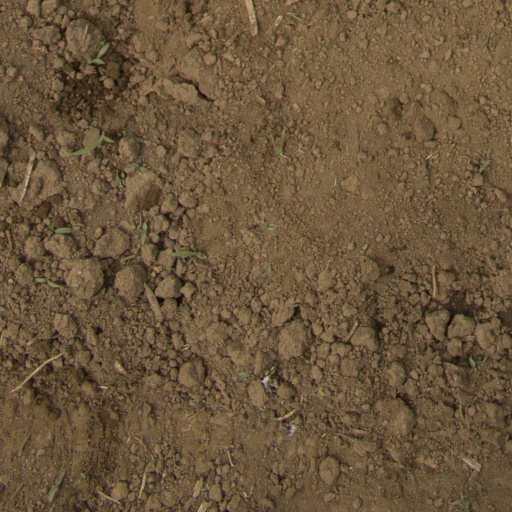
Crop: Jerusalem artichoke